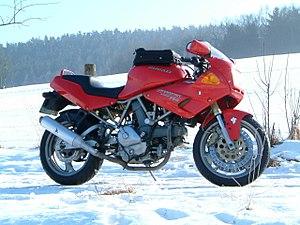
La 750 SS ou 750 Supersport est un modèle de moto sportive construit par Ducati.